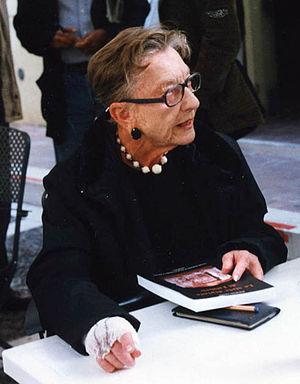
Honor Frost est une archéologue écossaise née le 28 septembre 1917 à Nicosie et morte le 12 septembre 2010 à Londres. Elle est une pionnière de l'archéologie sous-marine.